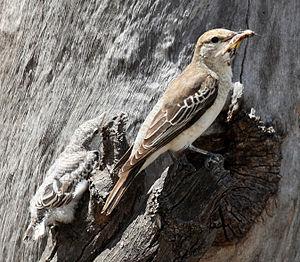
L'Échenilleur tricolore est une espèce d’oiseau passereau de la famille des Campephagidae.